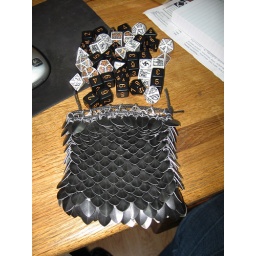
All the dice that fit in the bag shown above. My previous bag could only fit the white dice pictured.